Paideia

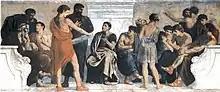
"The School of Aristotle", by Gustav Adolph Spangenberg

The German-American classicist Werner Jaeger used the concept of paideia to trace the development of Greek thought and education from Homer to Demosthenes in "Paideia: The Ideals of Greek Culture", Aristotelian philosopher Mortimer Adler gives a paideia proposal in his criticism of contemporary Western educational systems.